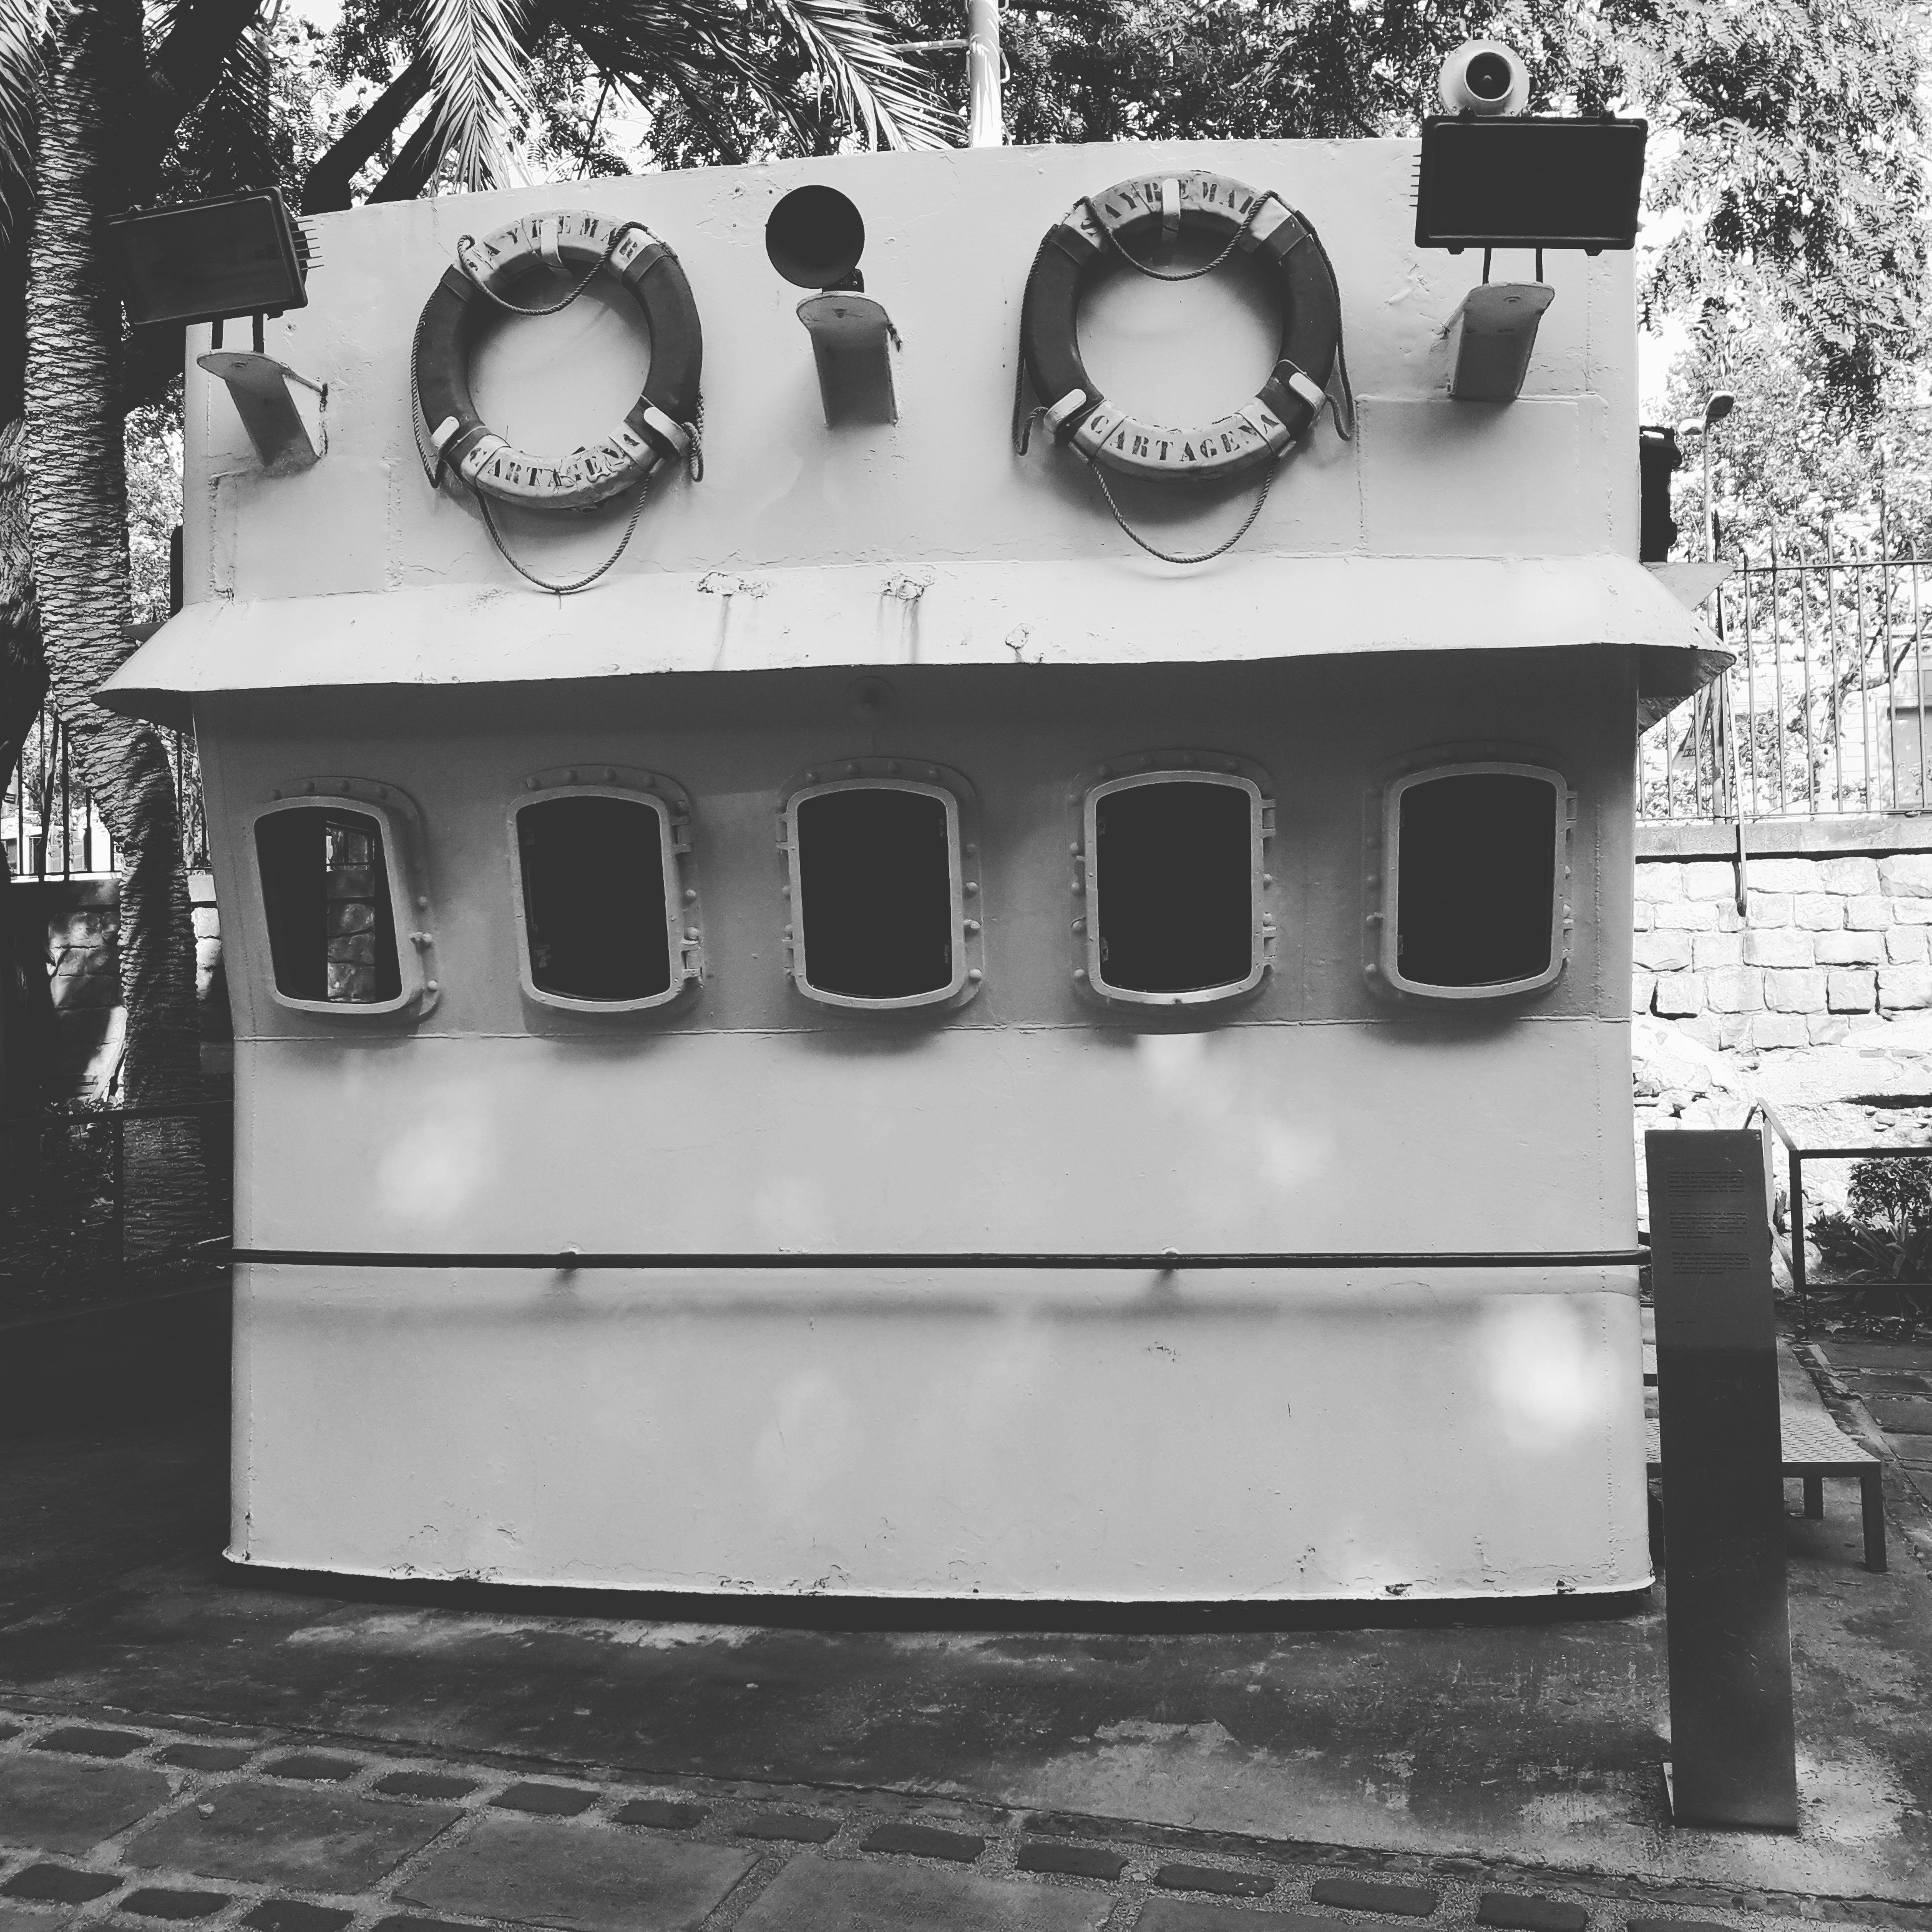
black and white, white, black, monochrome, photograph, shape, monochrome photography